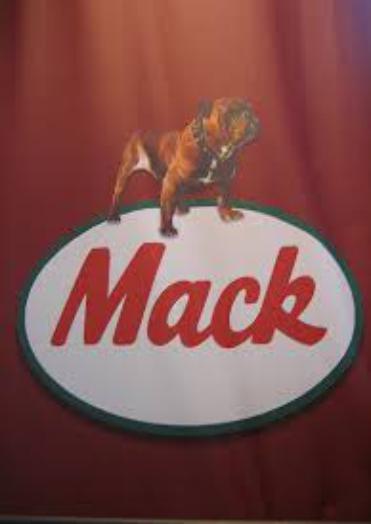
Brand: Mack & Dave's Department Store
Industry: Others